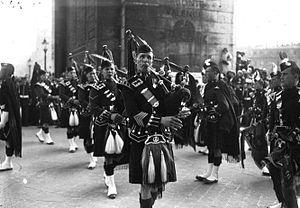
Les Highlanders à Paris au Poilu Inconnu
Un bagad [baɡad] est un ensemble musical de type orchestre, inspiré à l'origine du pipe band écossais, interprétant des airs le plus souvent issus du répertoire traditionnel breton. Il est composé de trois pupitres : bombarde, cornemuse écossaise et percussions. Le pupitre percussions comporte toujours des caisses claires écossaises, complétées par diverses percussions non traditionnelles selon l'importance et l'identité musicale du groupe.